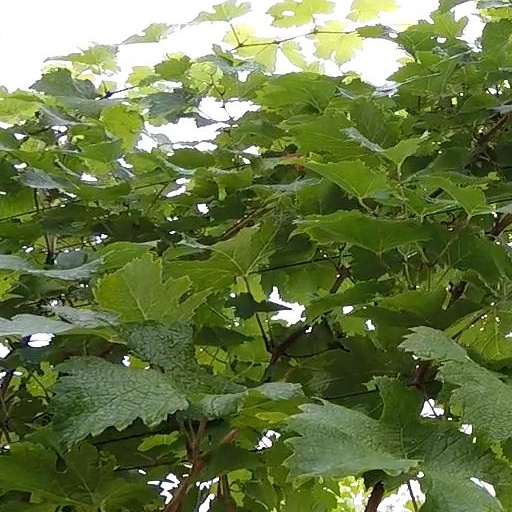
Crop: grape